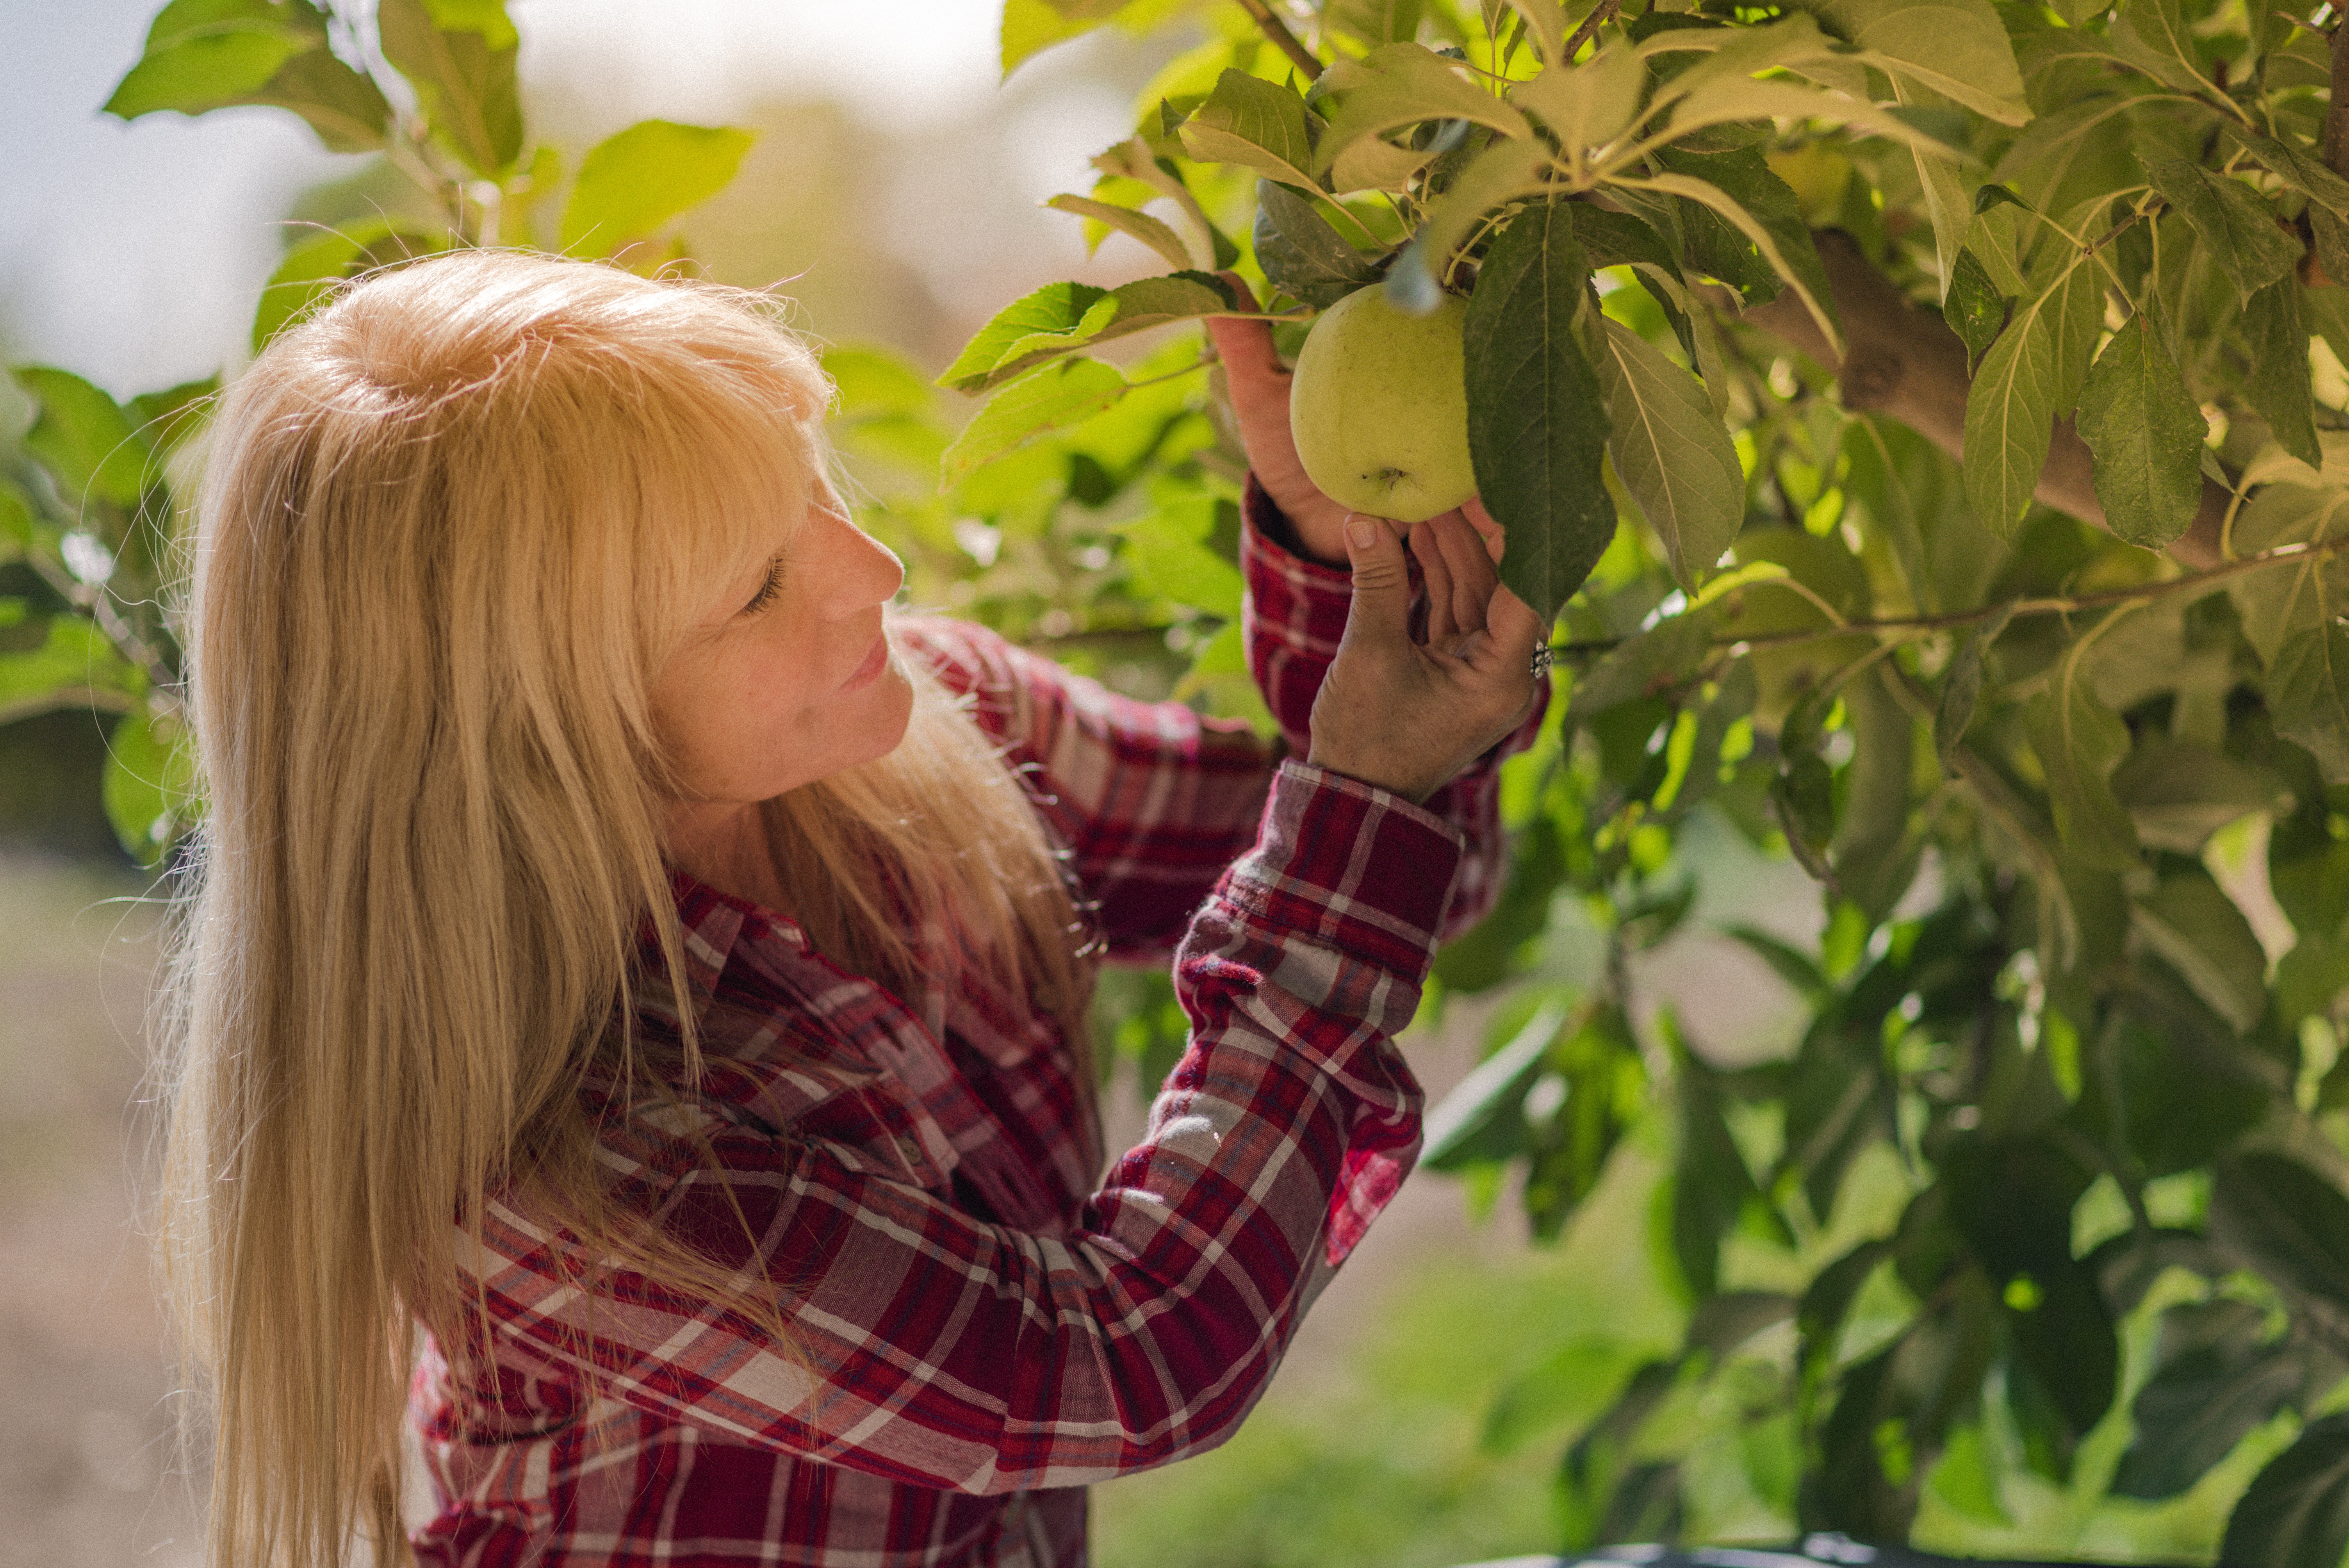
tree, nature, plant, girl, hair, fruit, sweet, leaf, flower, food, green, produce, color, autumn, fresh, healthy, vitamin, women, beautiful, blond, diet, bless you, interaction, mature, flowering plant, the apples